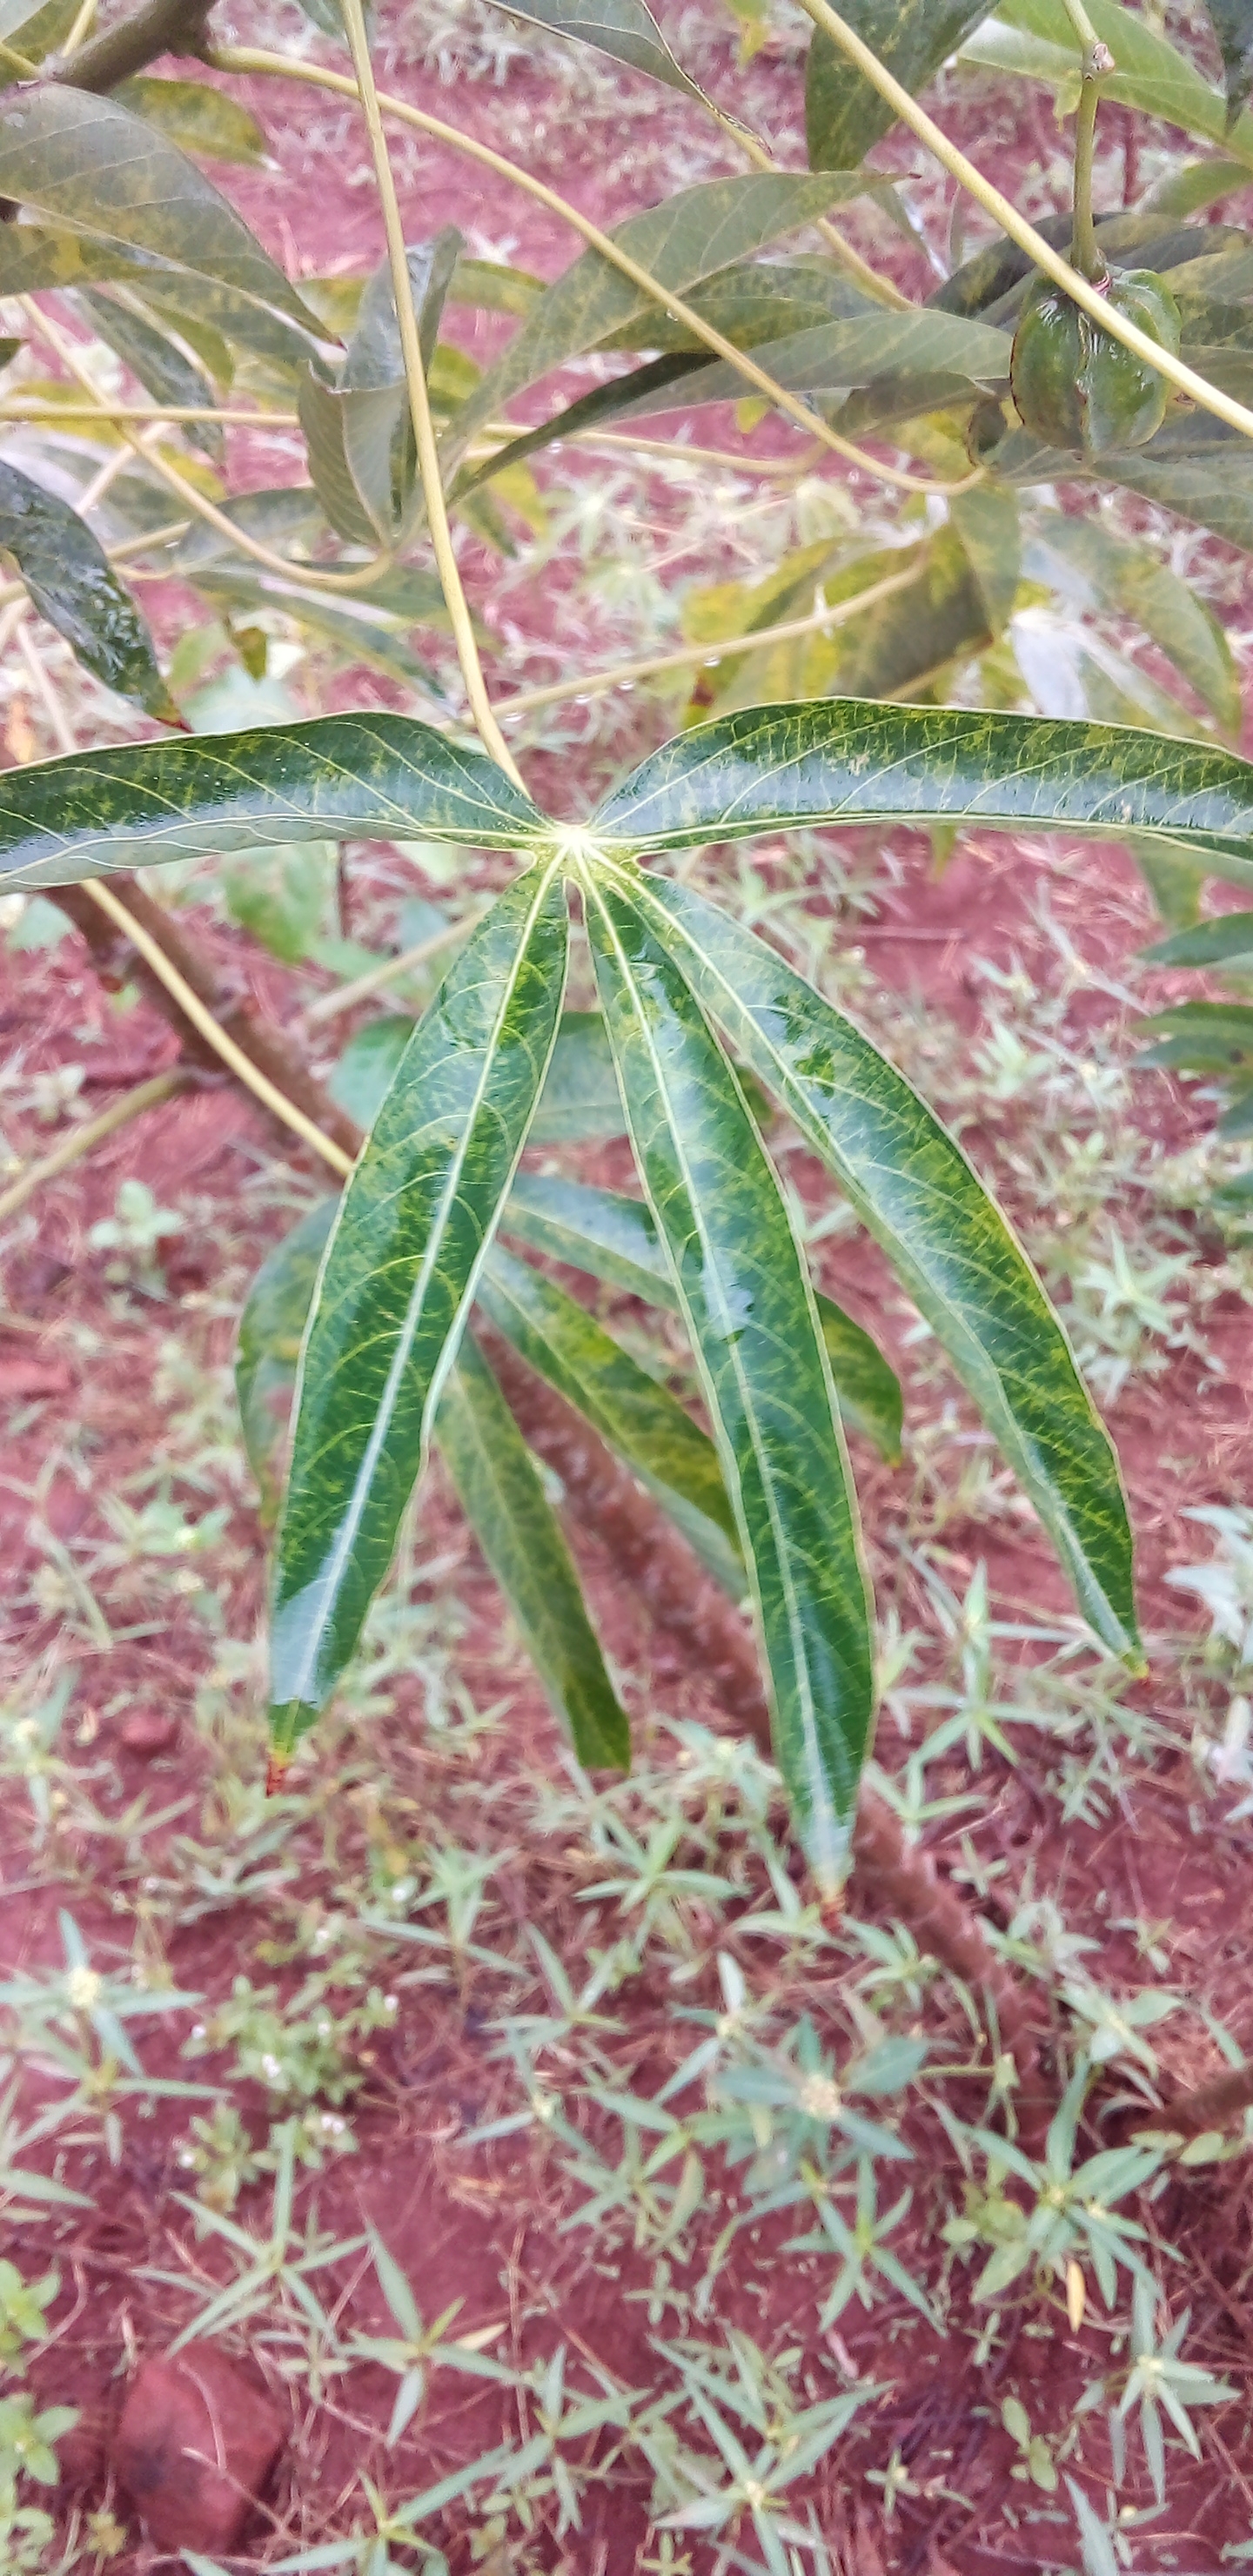
Label: cassava brown streak disease (cbsd)